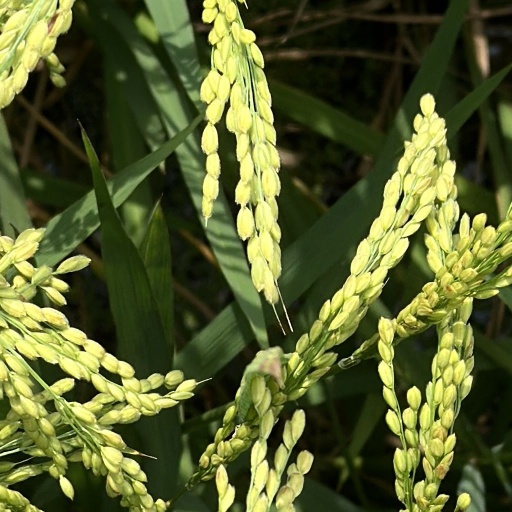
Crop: rice